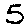
Label: 5